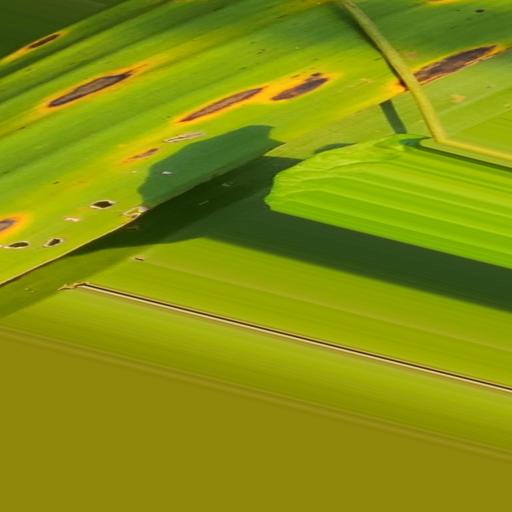
Label: yellow_sigatoka